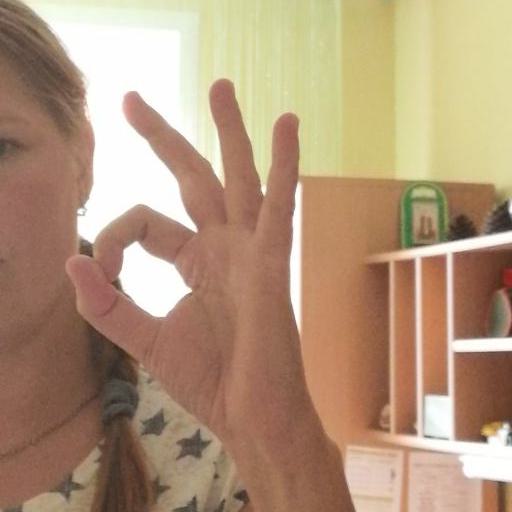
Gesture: ok